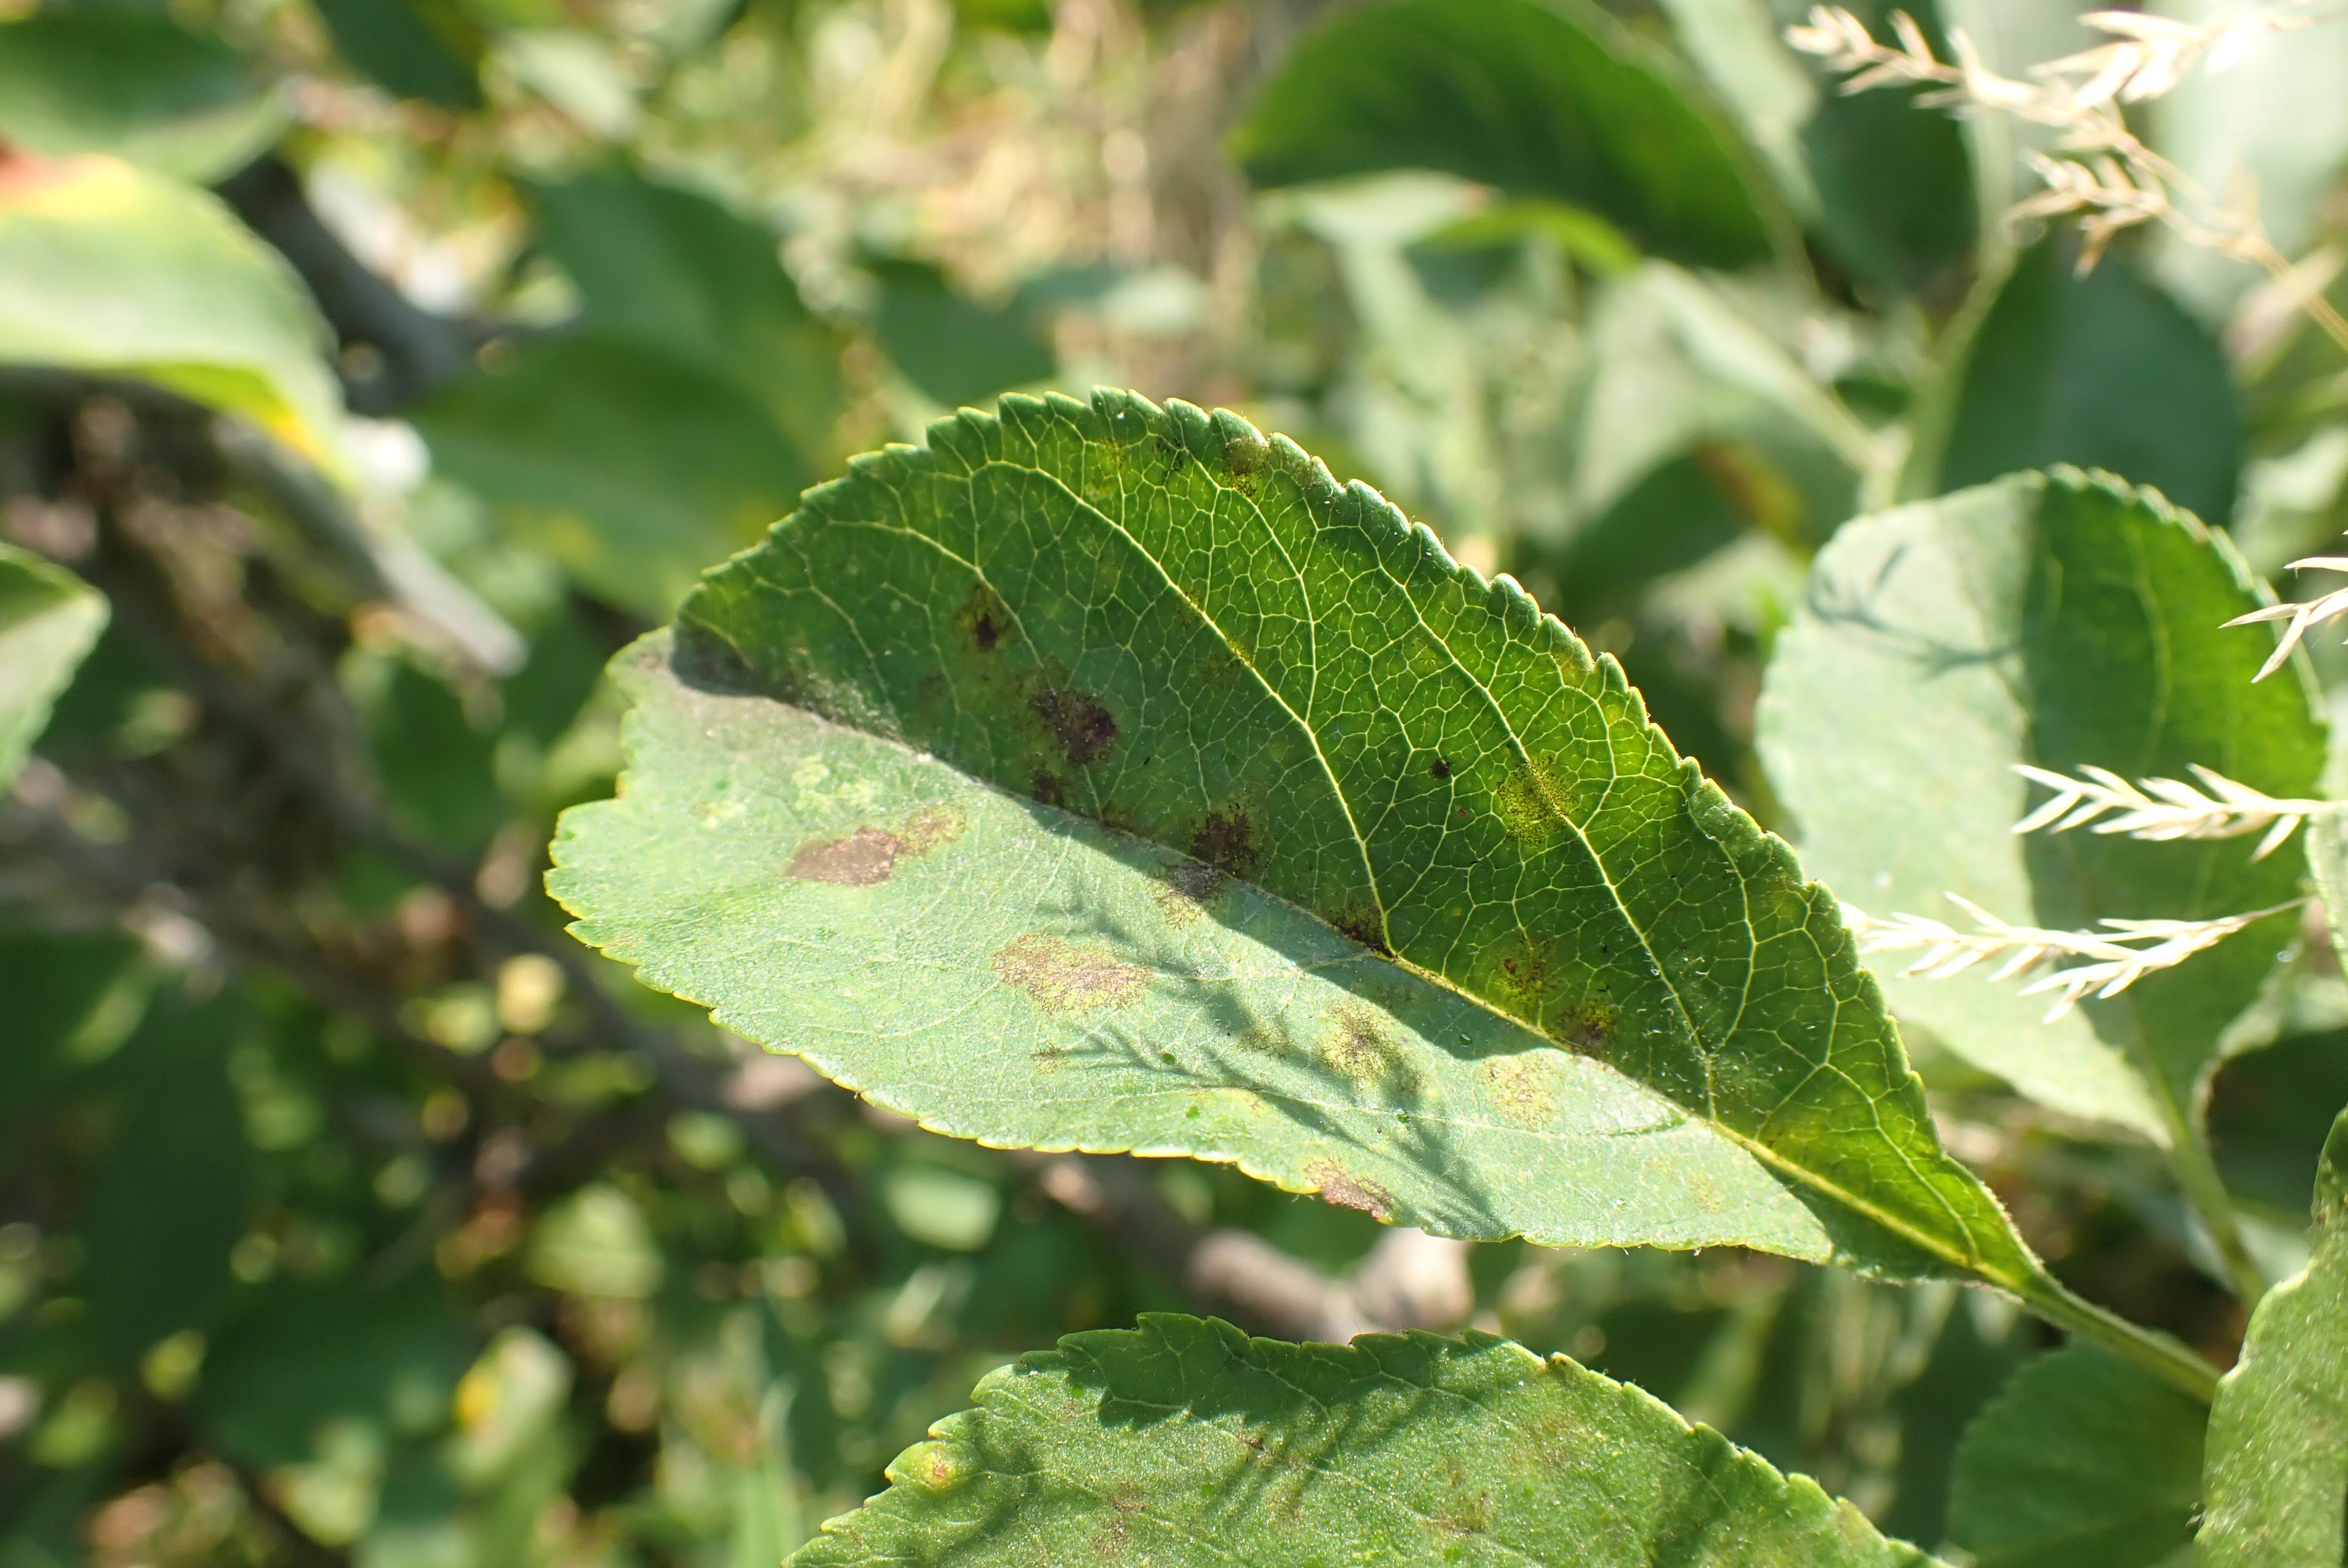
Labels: scab